Wildeshausen

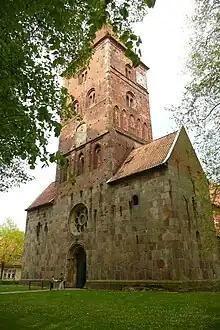
Alexander Church

The founding of the Alexander Church goes back to 814. In 807 Waltbert, a grandson of Duke Wittekind, brought the relics of the sainted Alexander from Rome by way of the Alpine mountains to Wildeshausen. Alexander died, as well as his mother and 6 brothers, as executed martyrs during the persecution of Christians in the first century. Waltbert donated a "Chorherren Stift" (a type of monastery, where the cleric lived to the rules of the Benedictines) named "Alexander Kapitel". It was to be used as a mission for the surrounding area (called Lerigau, or Largau). Wildeshausen became a place of pilgrimage, benefiting it economically. The Church and "Stift" owned treasures and were decorated with pictures. During renovation frescos were discovered.